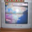
Label: television